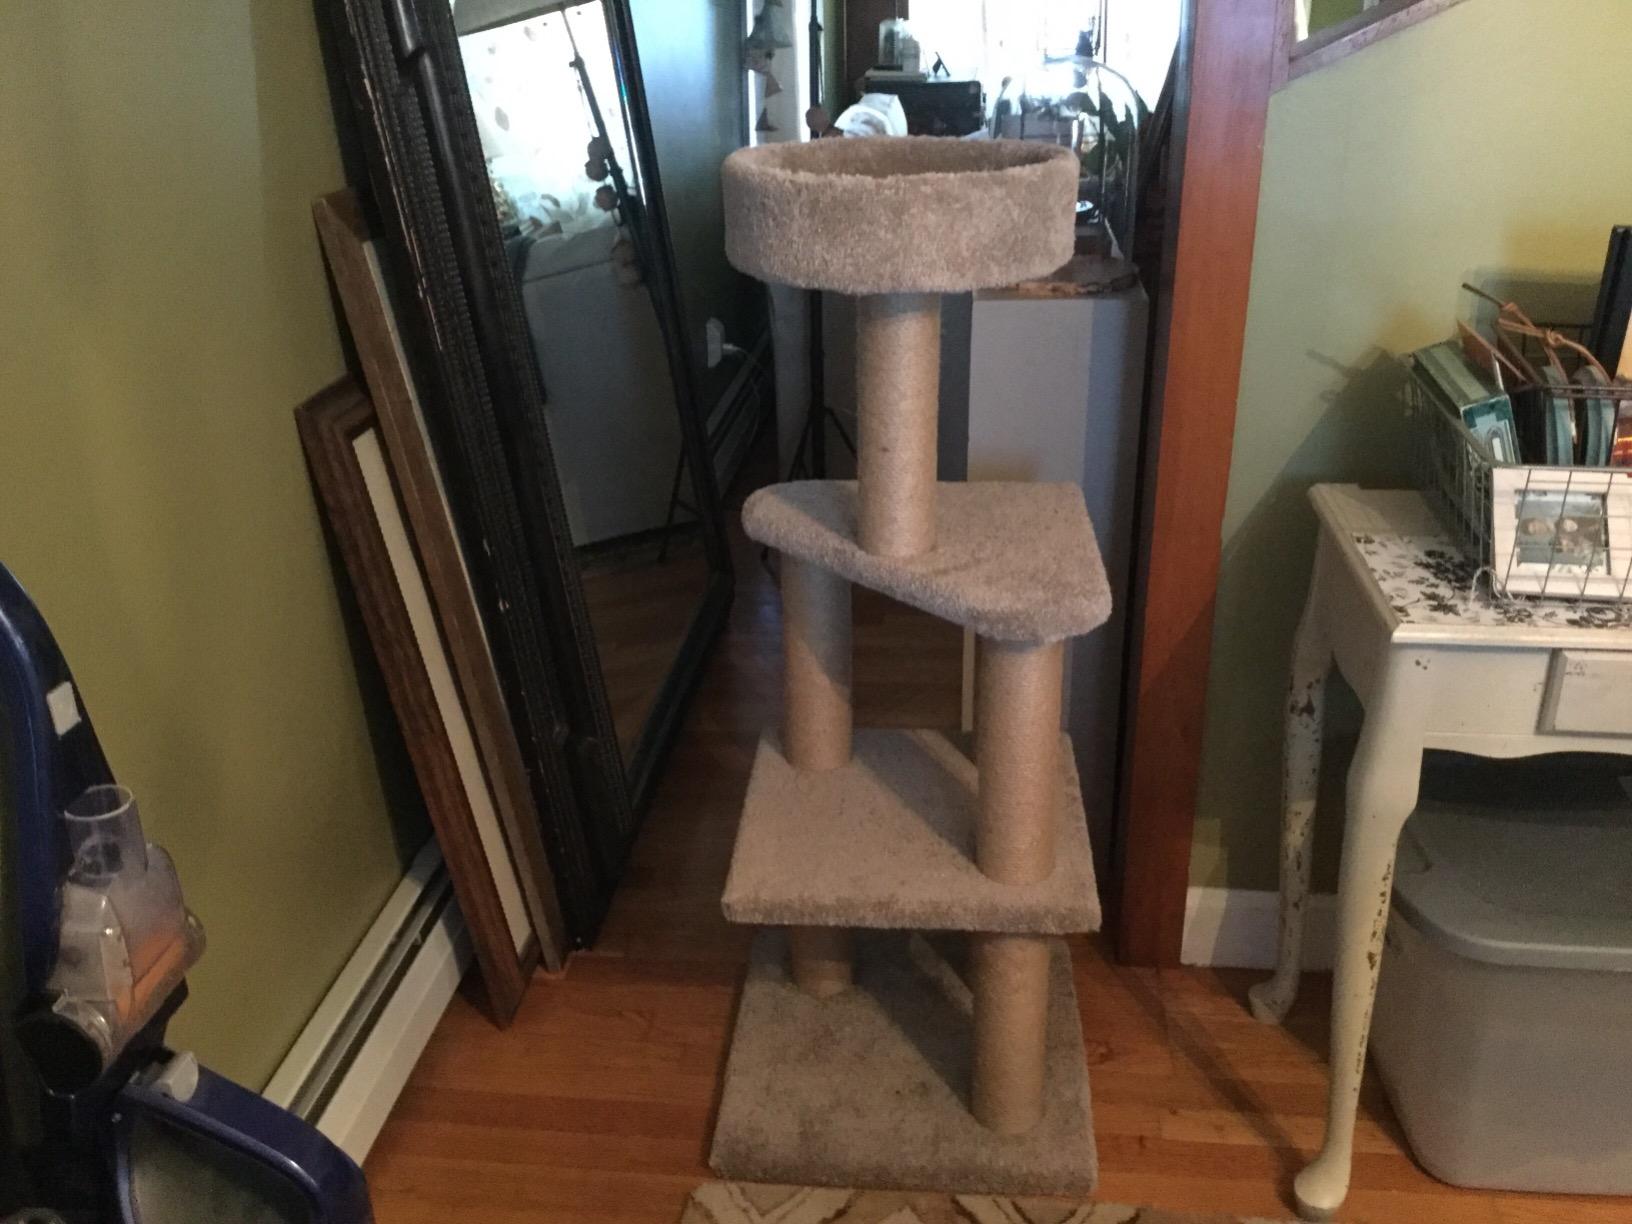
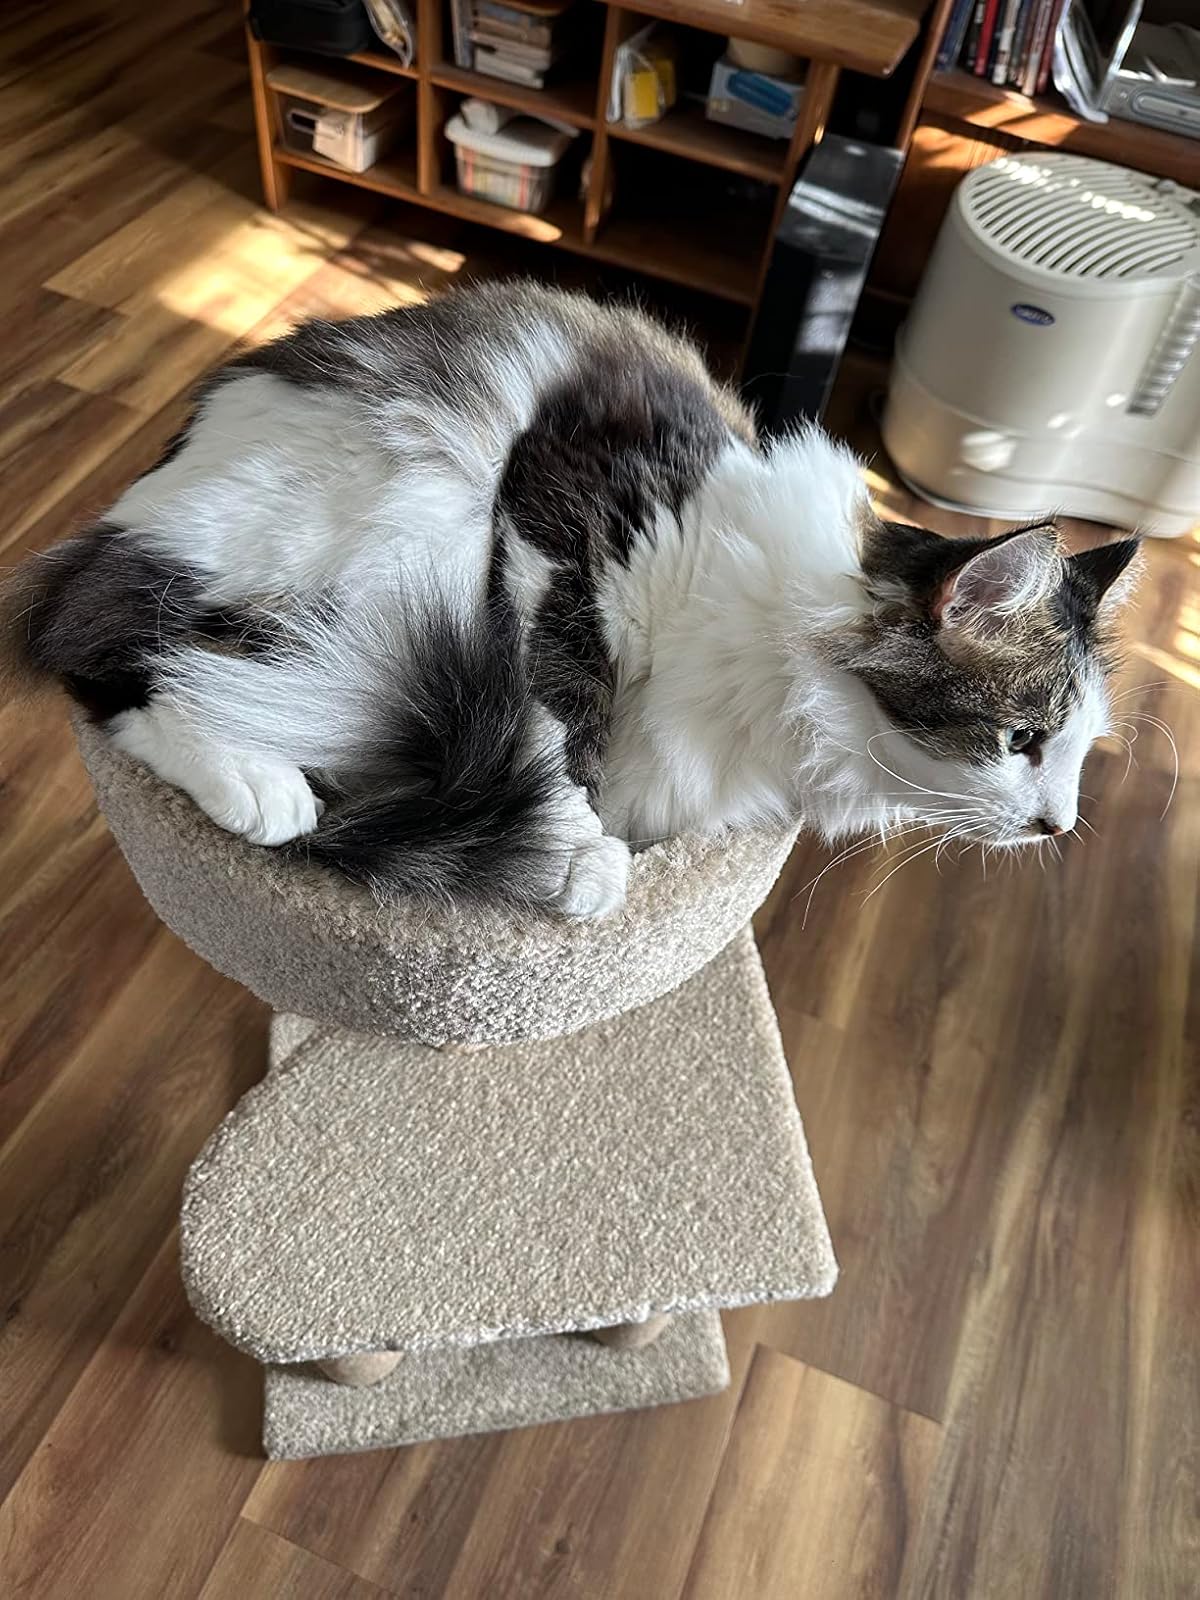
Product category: items_cat tree
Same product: no